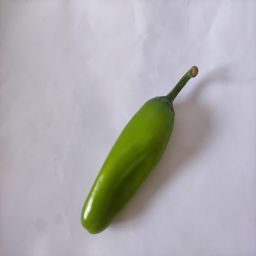
Crop: New Mexico Green Chile
Quality: Unripe